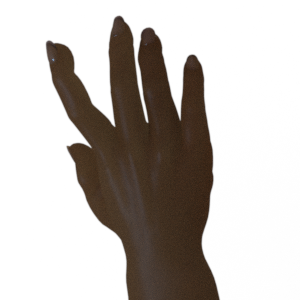
Label: paper